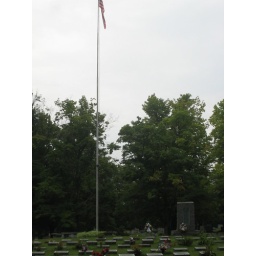
Lakeview Cem. Cimb monument then swing around pole :)